Vickers Viscount

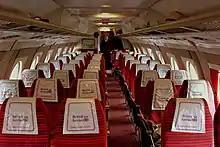
Five-abreast cabin

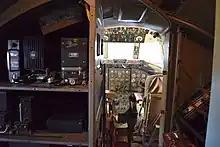
Front cabin

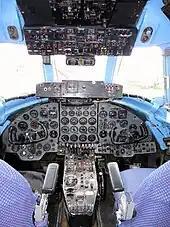
Cockpit

The Viscount was a response to the 1943 Brabazon Committee's proposed Type II design for a postwar, small, medium-range, pressurised aircraft to fly less-travelled routes, carrying 24 passengers up to 1,750 mi (2,816 km) at 200 mph (320 km/h). During discussions between the committee and Vickers' chief designer, Rex Pierson, Vickers advocated turboprop power. The committee was not convinced and split the specification into two types, the Type IIA using piston power, which led to the Airspeed Ambassador, and the turboprop-powered Type IIB, which Vickers was selected to develop in April 1945. British European Airways (BEA) was involved in the design and asked that the aircraft carry 32 passengers, instead, but remained otherwise similar.